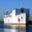
Label: ship